140th Anti-Aircraft Missile Brigade

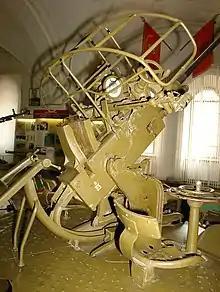
A 37 mm AA gun of the type used by the division during World War II

The 66th Anti-Aircraft Artillery Division began forming on 6 October 1943 at the Moscow Anti-Aircraft Artillery Training Camp in Pavshino, under the command of Colonel Ivan Korotkikh. It was part of the Moscow Military District, and included the 1981st, 1985th, 1989th, and the 1993rd Anti-Aircraft Artillery Regiments. The formation of the division ended on 1 November. In April 1944, Korotkikh became seriously ill with pneumonia and was sent to a hospital in Moscow for treatment. He was replaced by Major General Sergey Sazonov, who command it for the rest of the war.